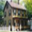
Label: house